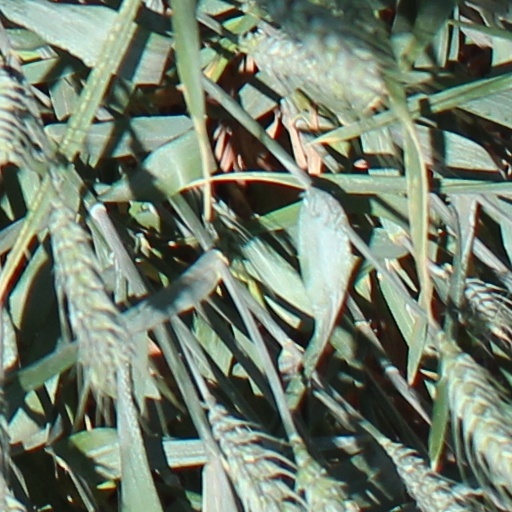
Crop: wheat